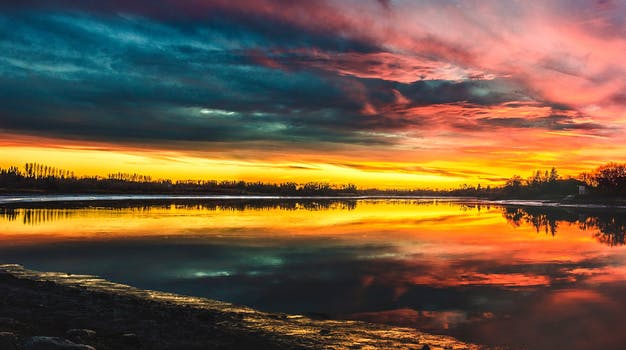
Label: No Watermark